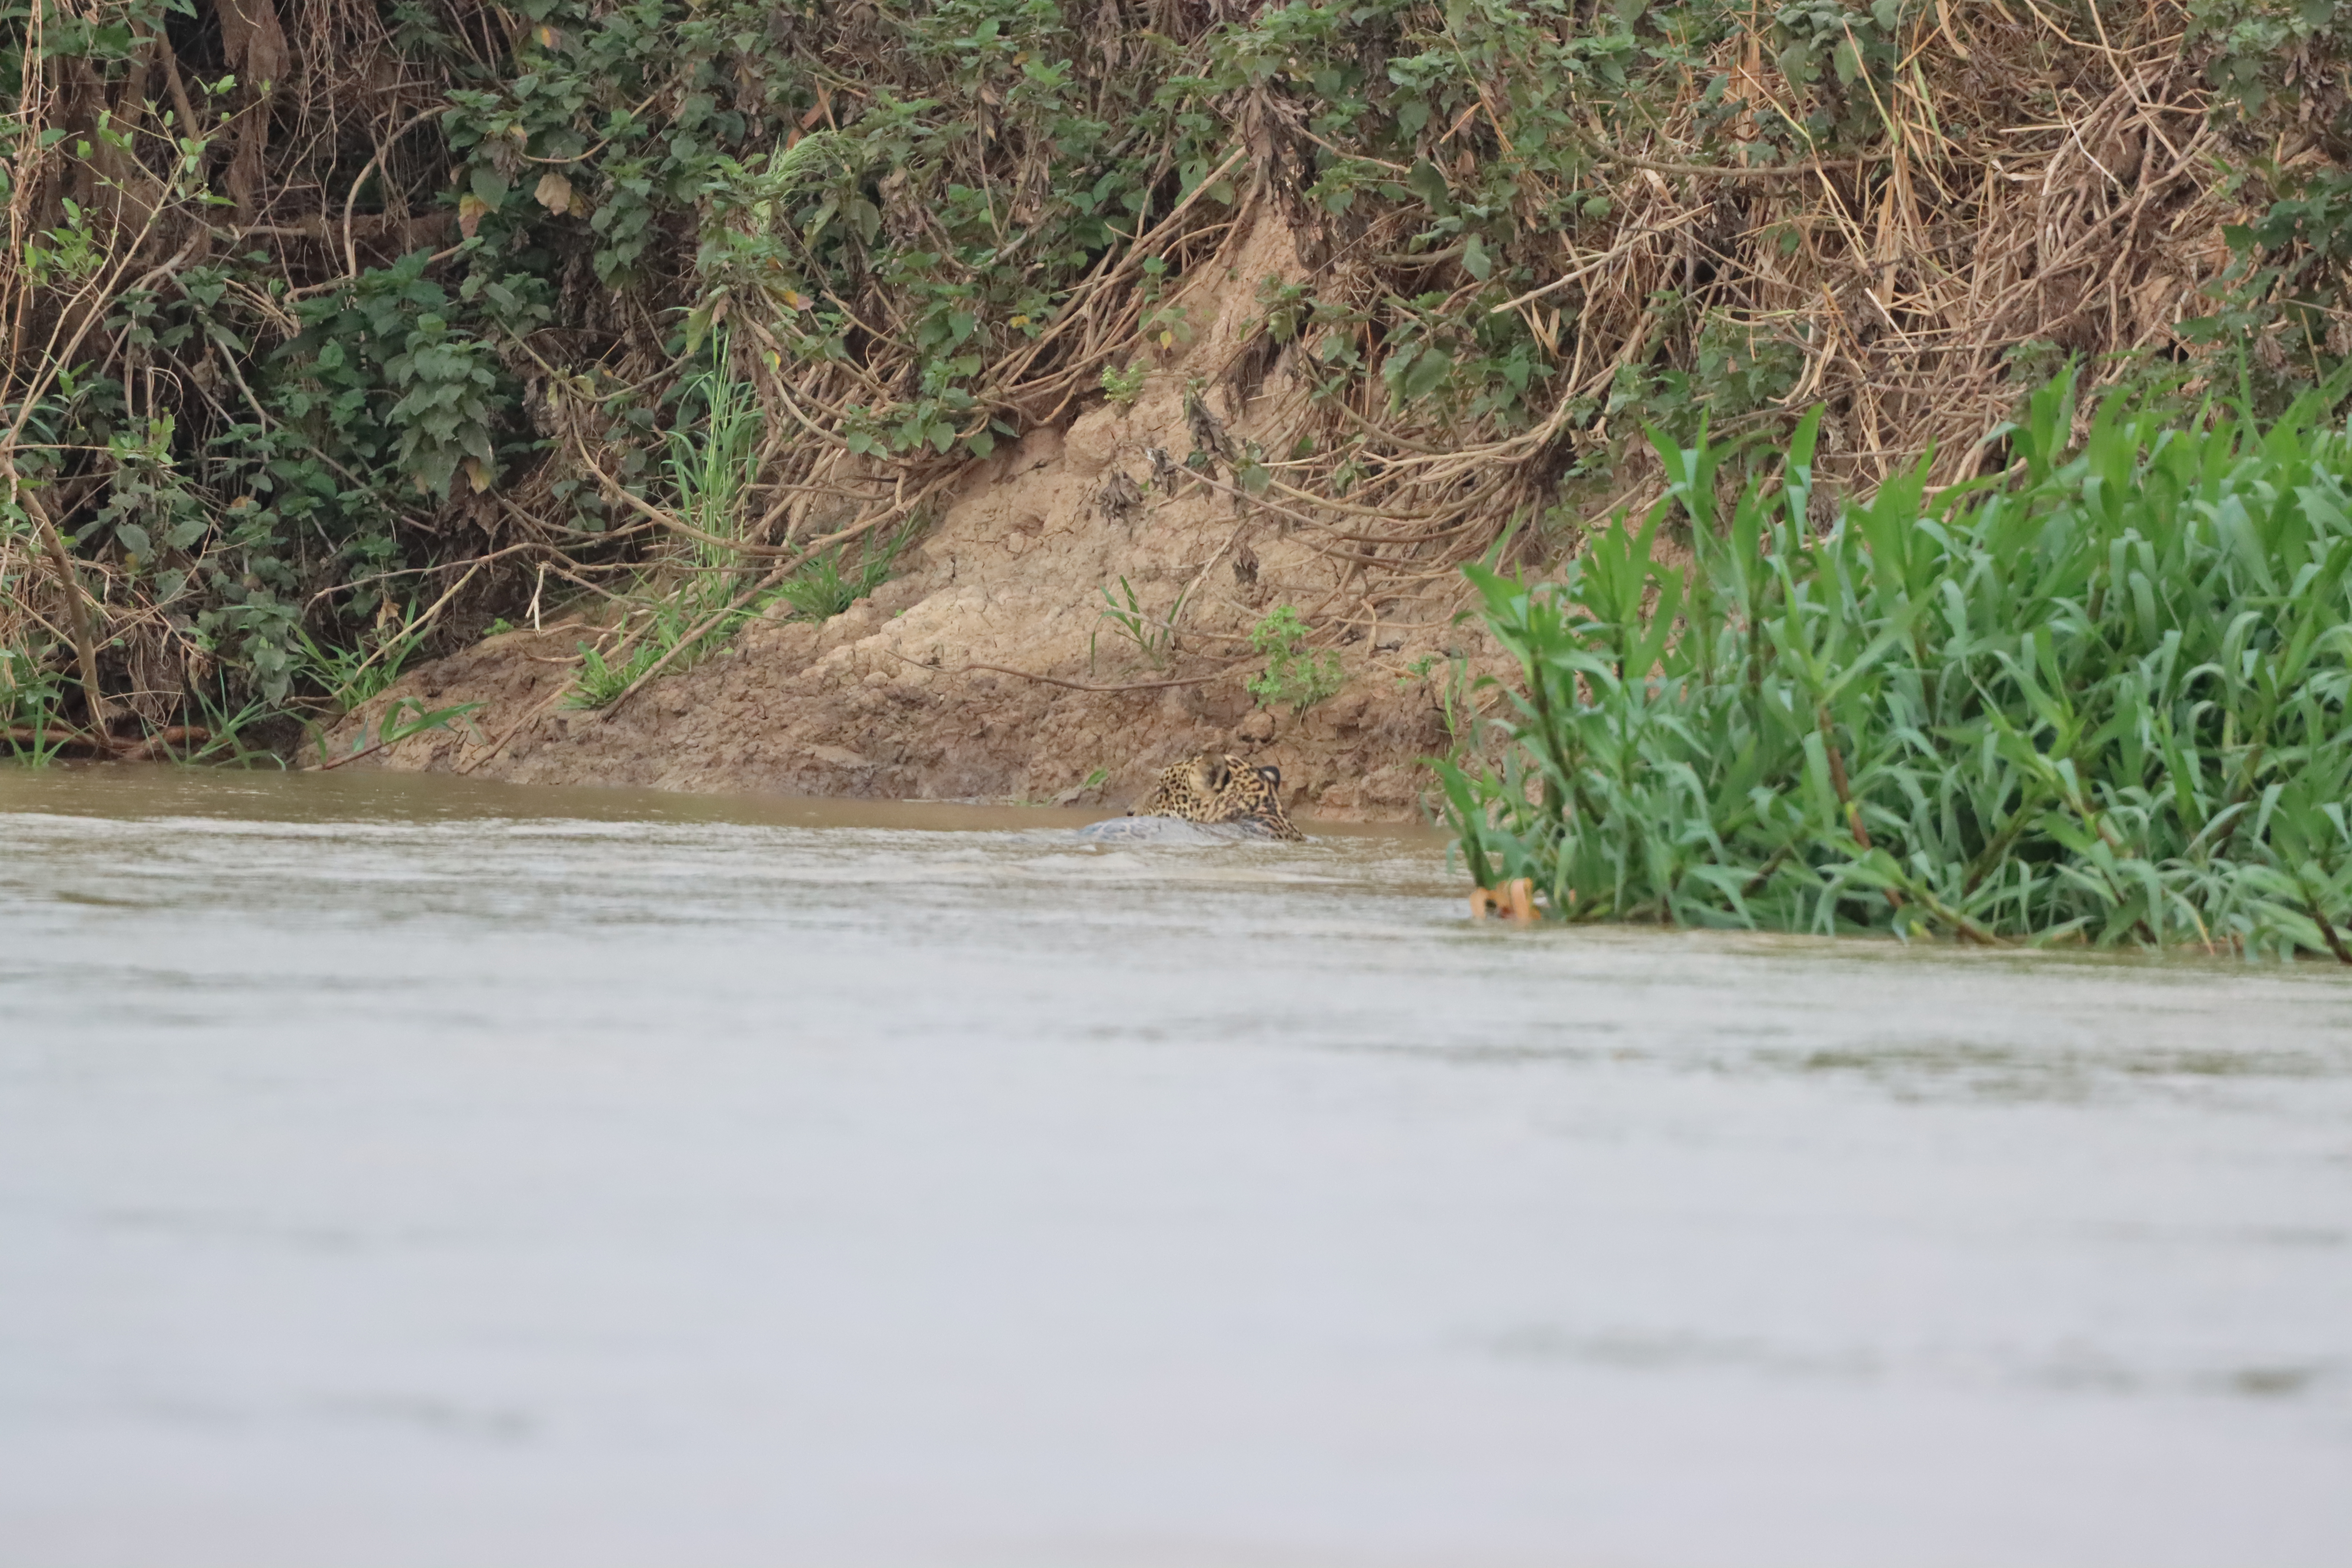
Jaguar: Ipepo